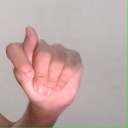
अक्षर: ट